Cognitive clarity theory of learning to read

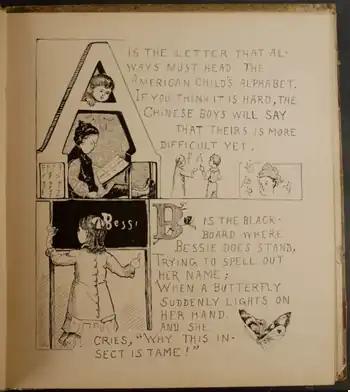
Page from the Alphabet Children's Book (1884), teaching children the names of the letters through poems

Downing's other research into the initial teaching alphabet showed how the regularity of the orthography being used can improve literacy outcomes. To this end, his model explained how children who start learning using the initial teaching alphabet often became better readers in English traditional orthography (t.o.) in comparison to those who were taught solely in t.o.:-